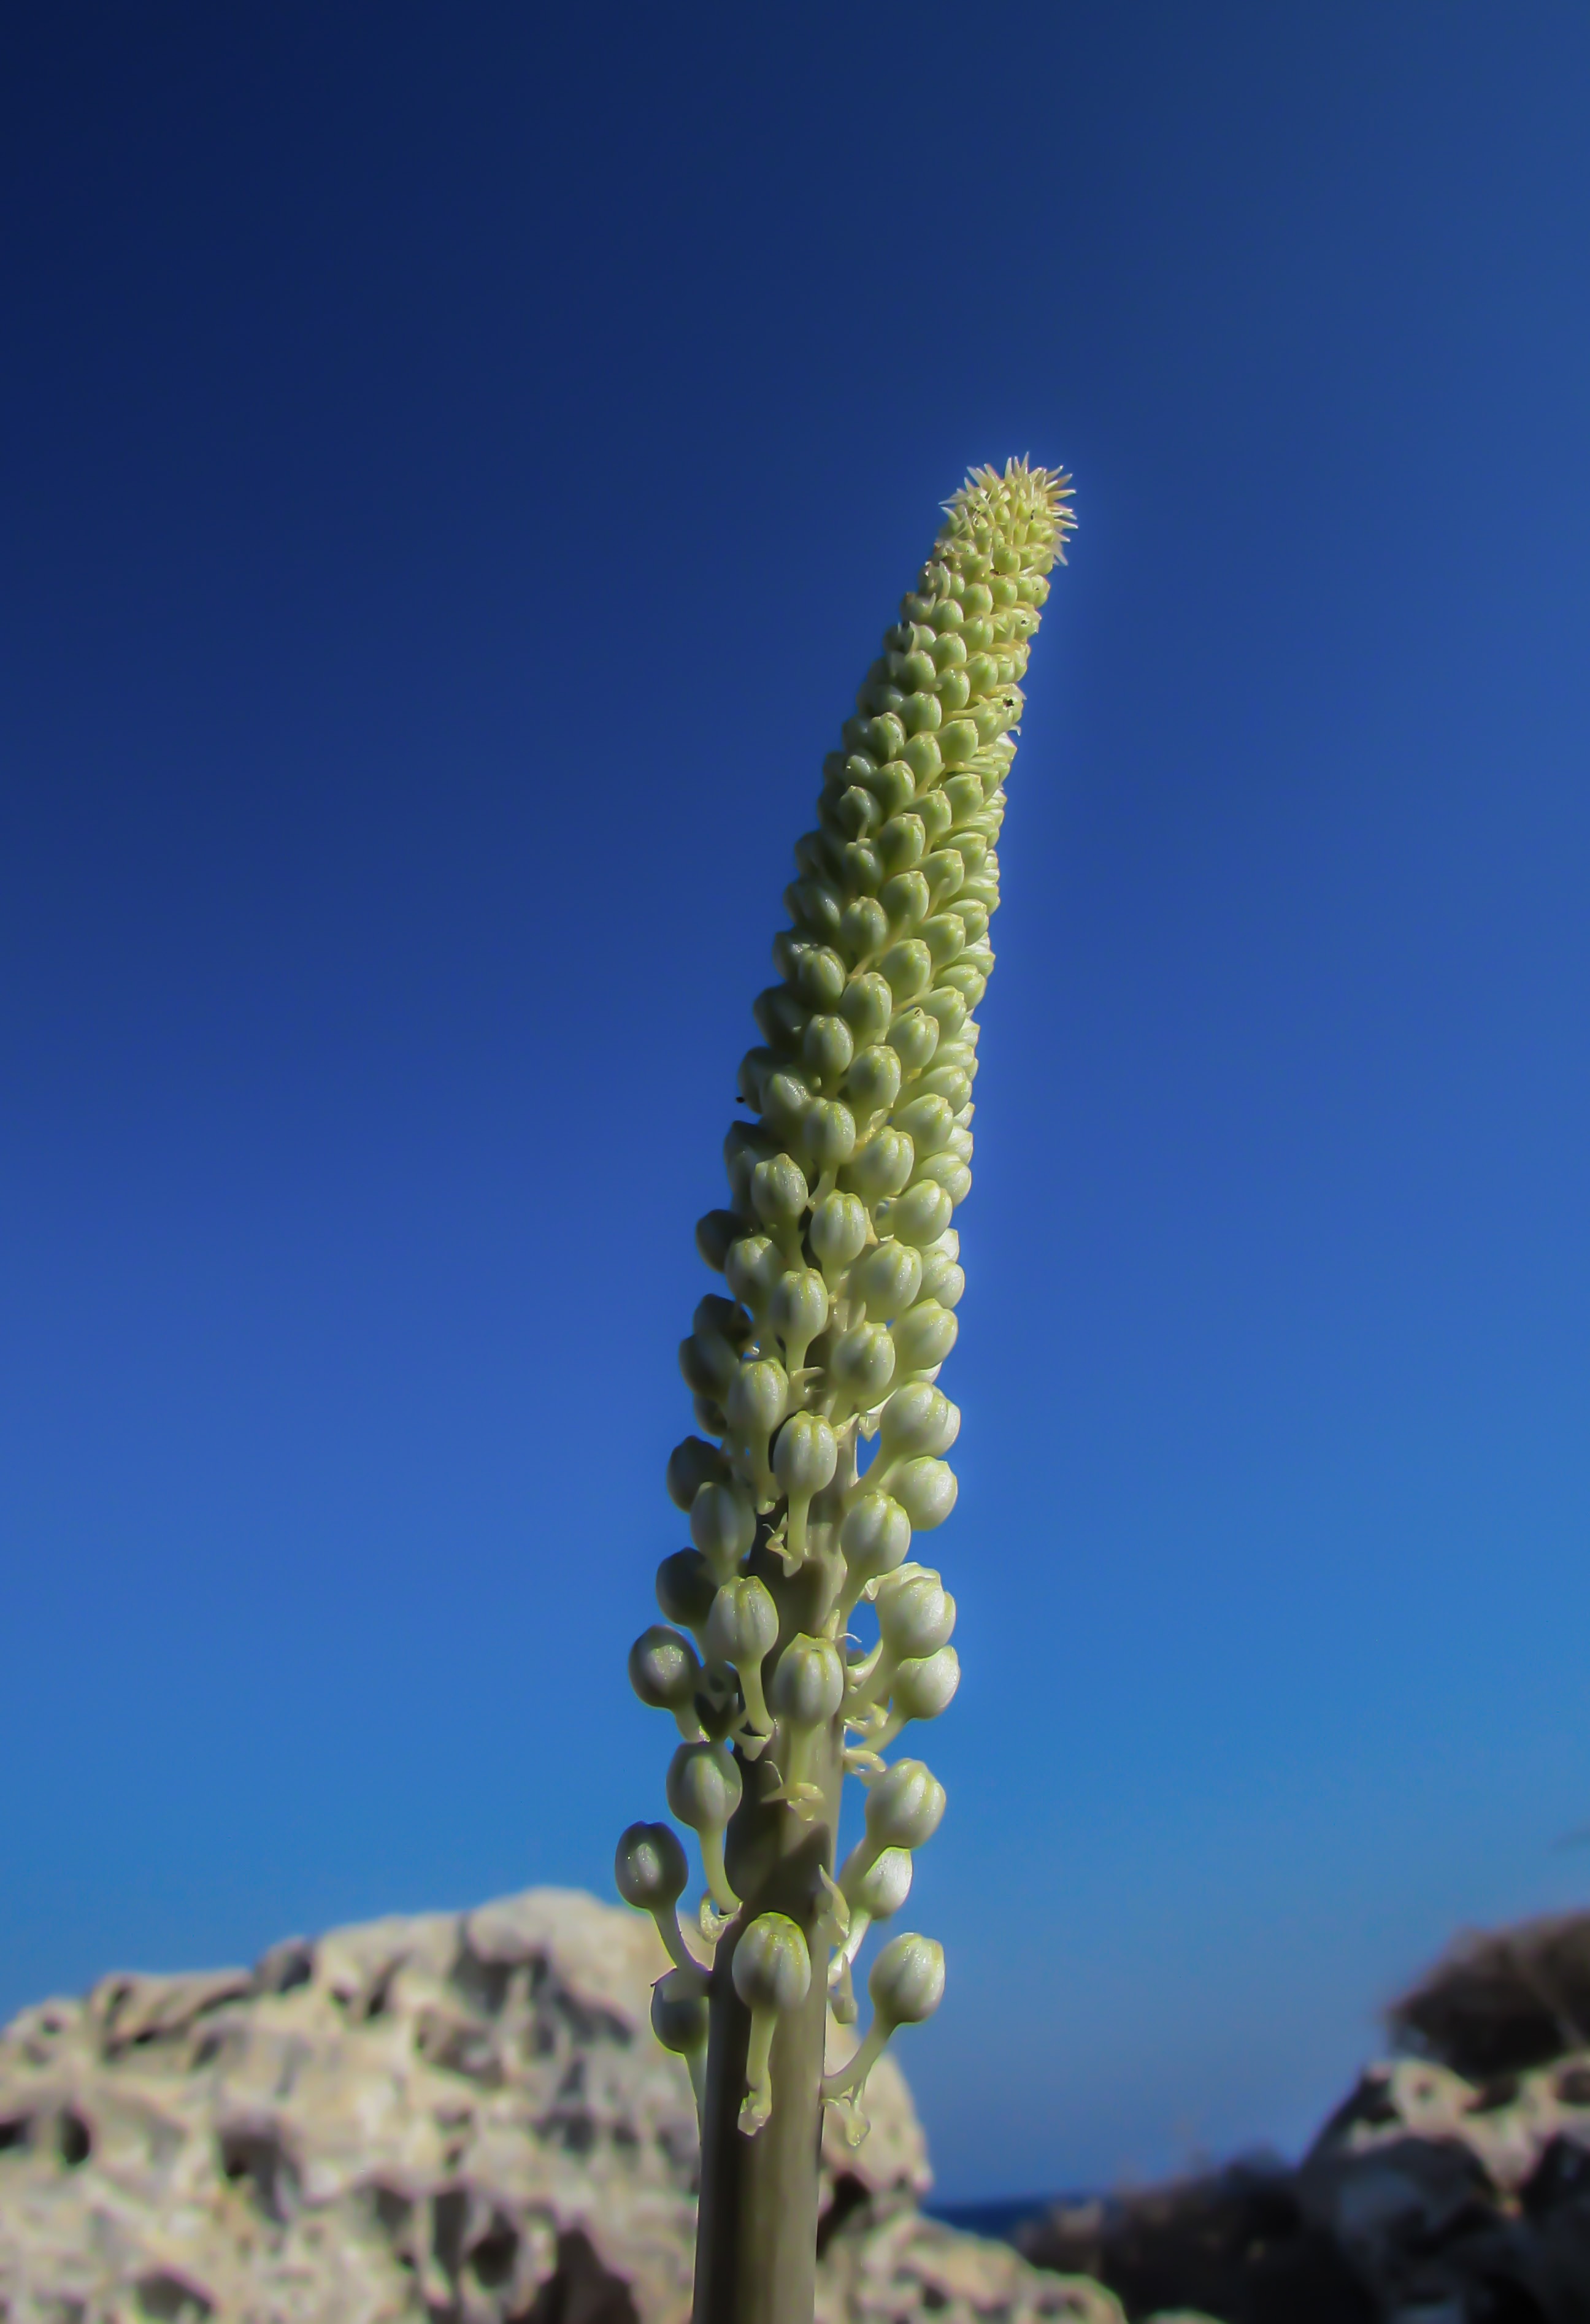
blossom, cactus, plant, flower, summer, soil, botany, blooming, flora, cyprus, macro photography, flowering plant, grass family, plant stem, land plant